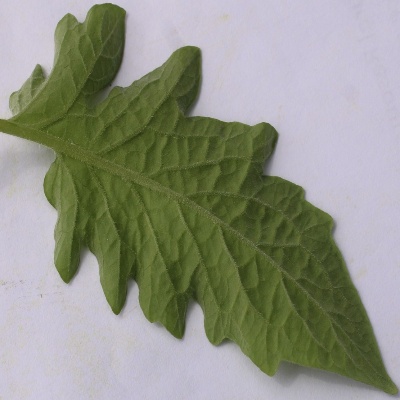
Crop: Tomato
Condition: healthy